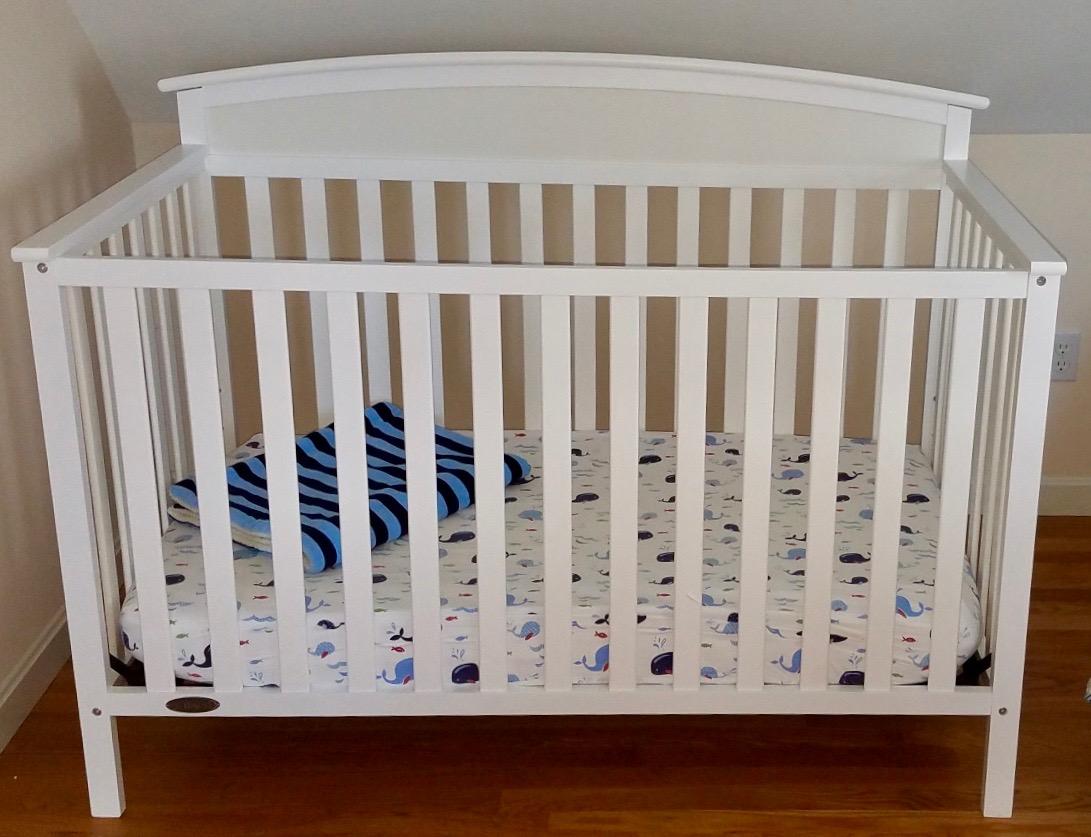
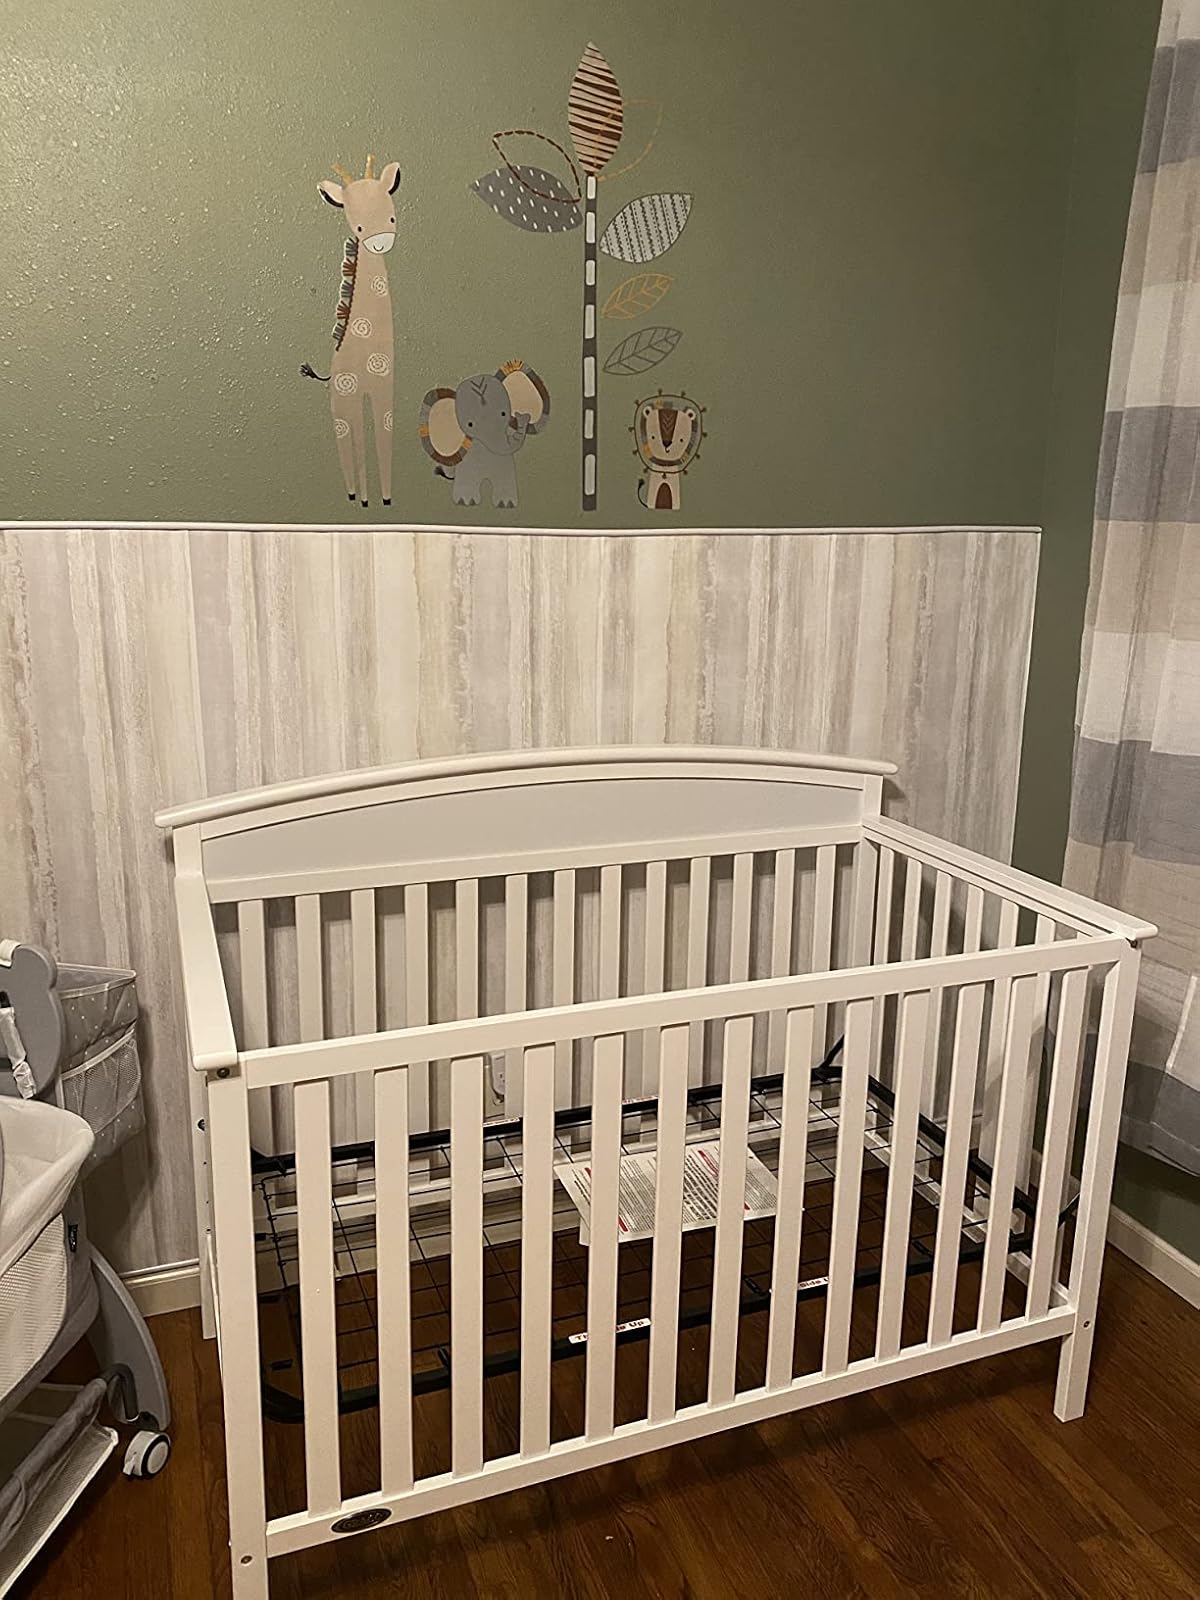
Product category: products_crib
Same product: yes